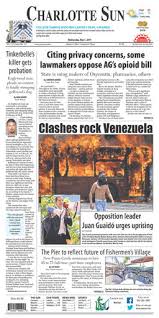
Label: paper